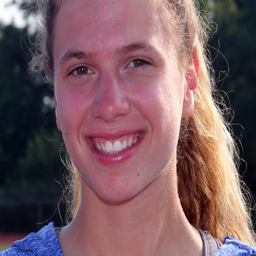
person , a player on the girls soccer team